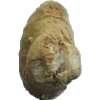
Label: ginger_root